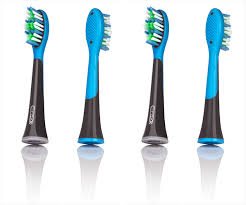
Label: trash